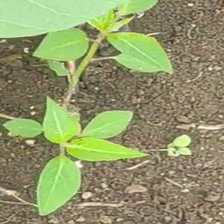
Weed species: Moti_dudhi(Euphorbia_geneculata_L)